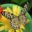
Label: butterfly